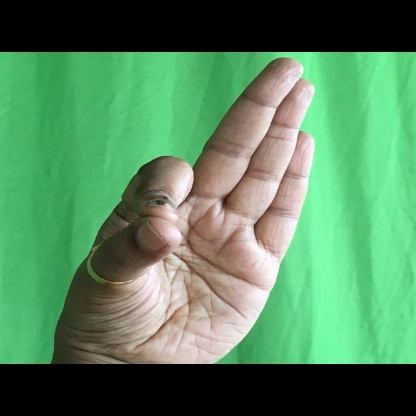
Mudra: Aralam